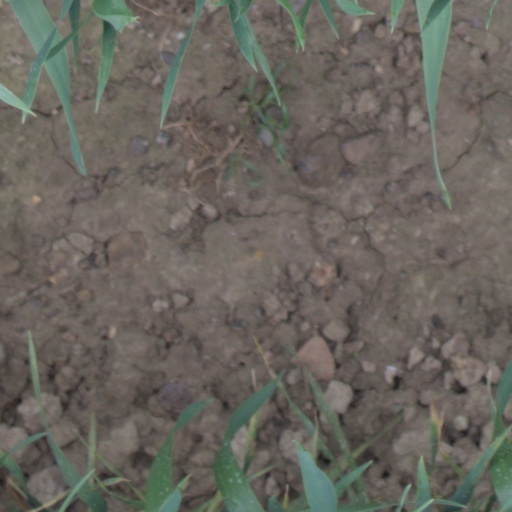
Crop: wheat